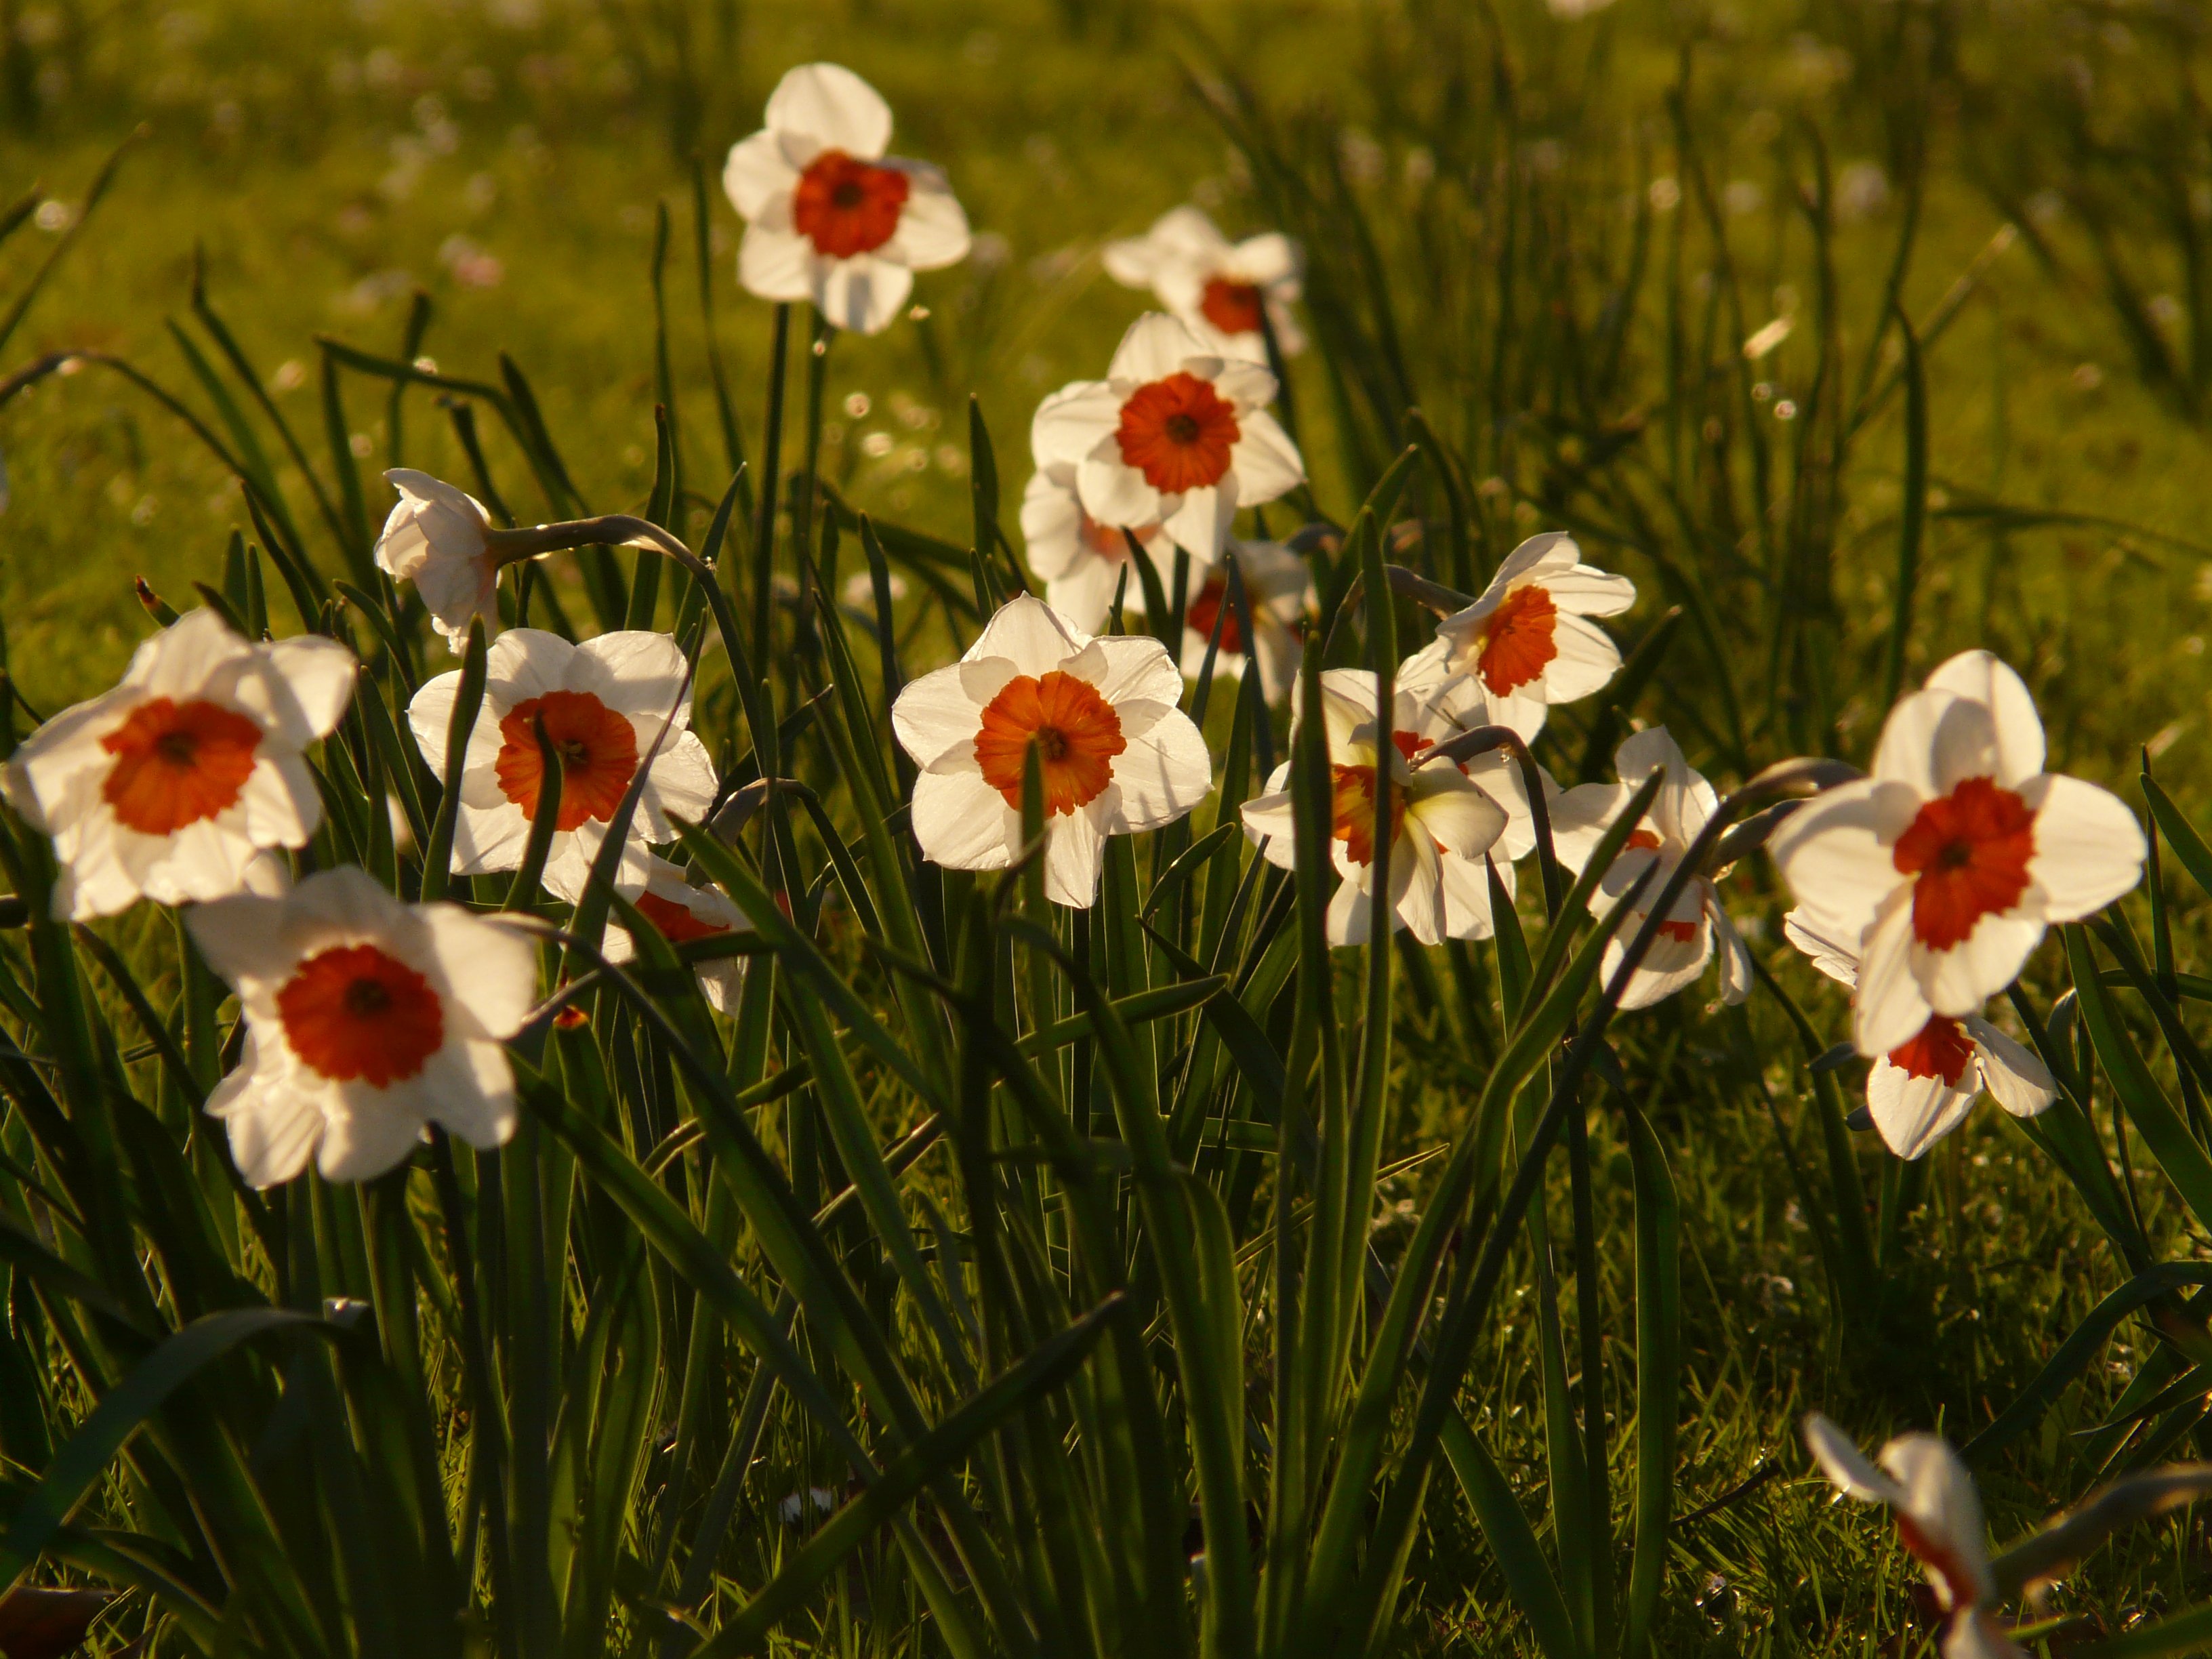
nature, grass, blossom, plant, white, meadow, flower, bloom, spring, botany, daffodil, flora, wildflower, daffodils, narcissus, poppy, back light, flowering plant, grass family, land plant